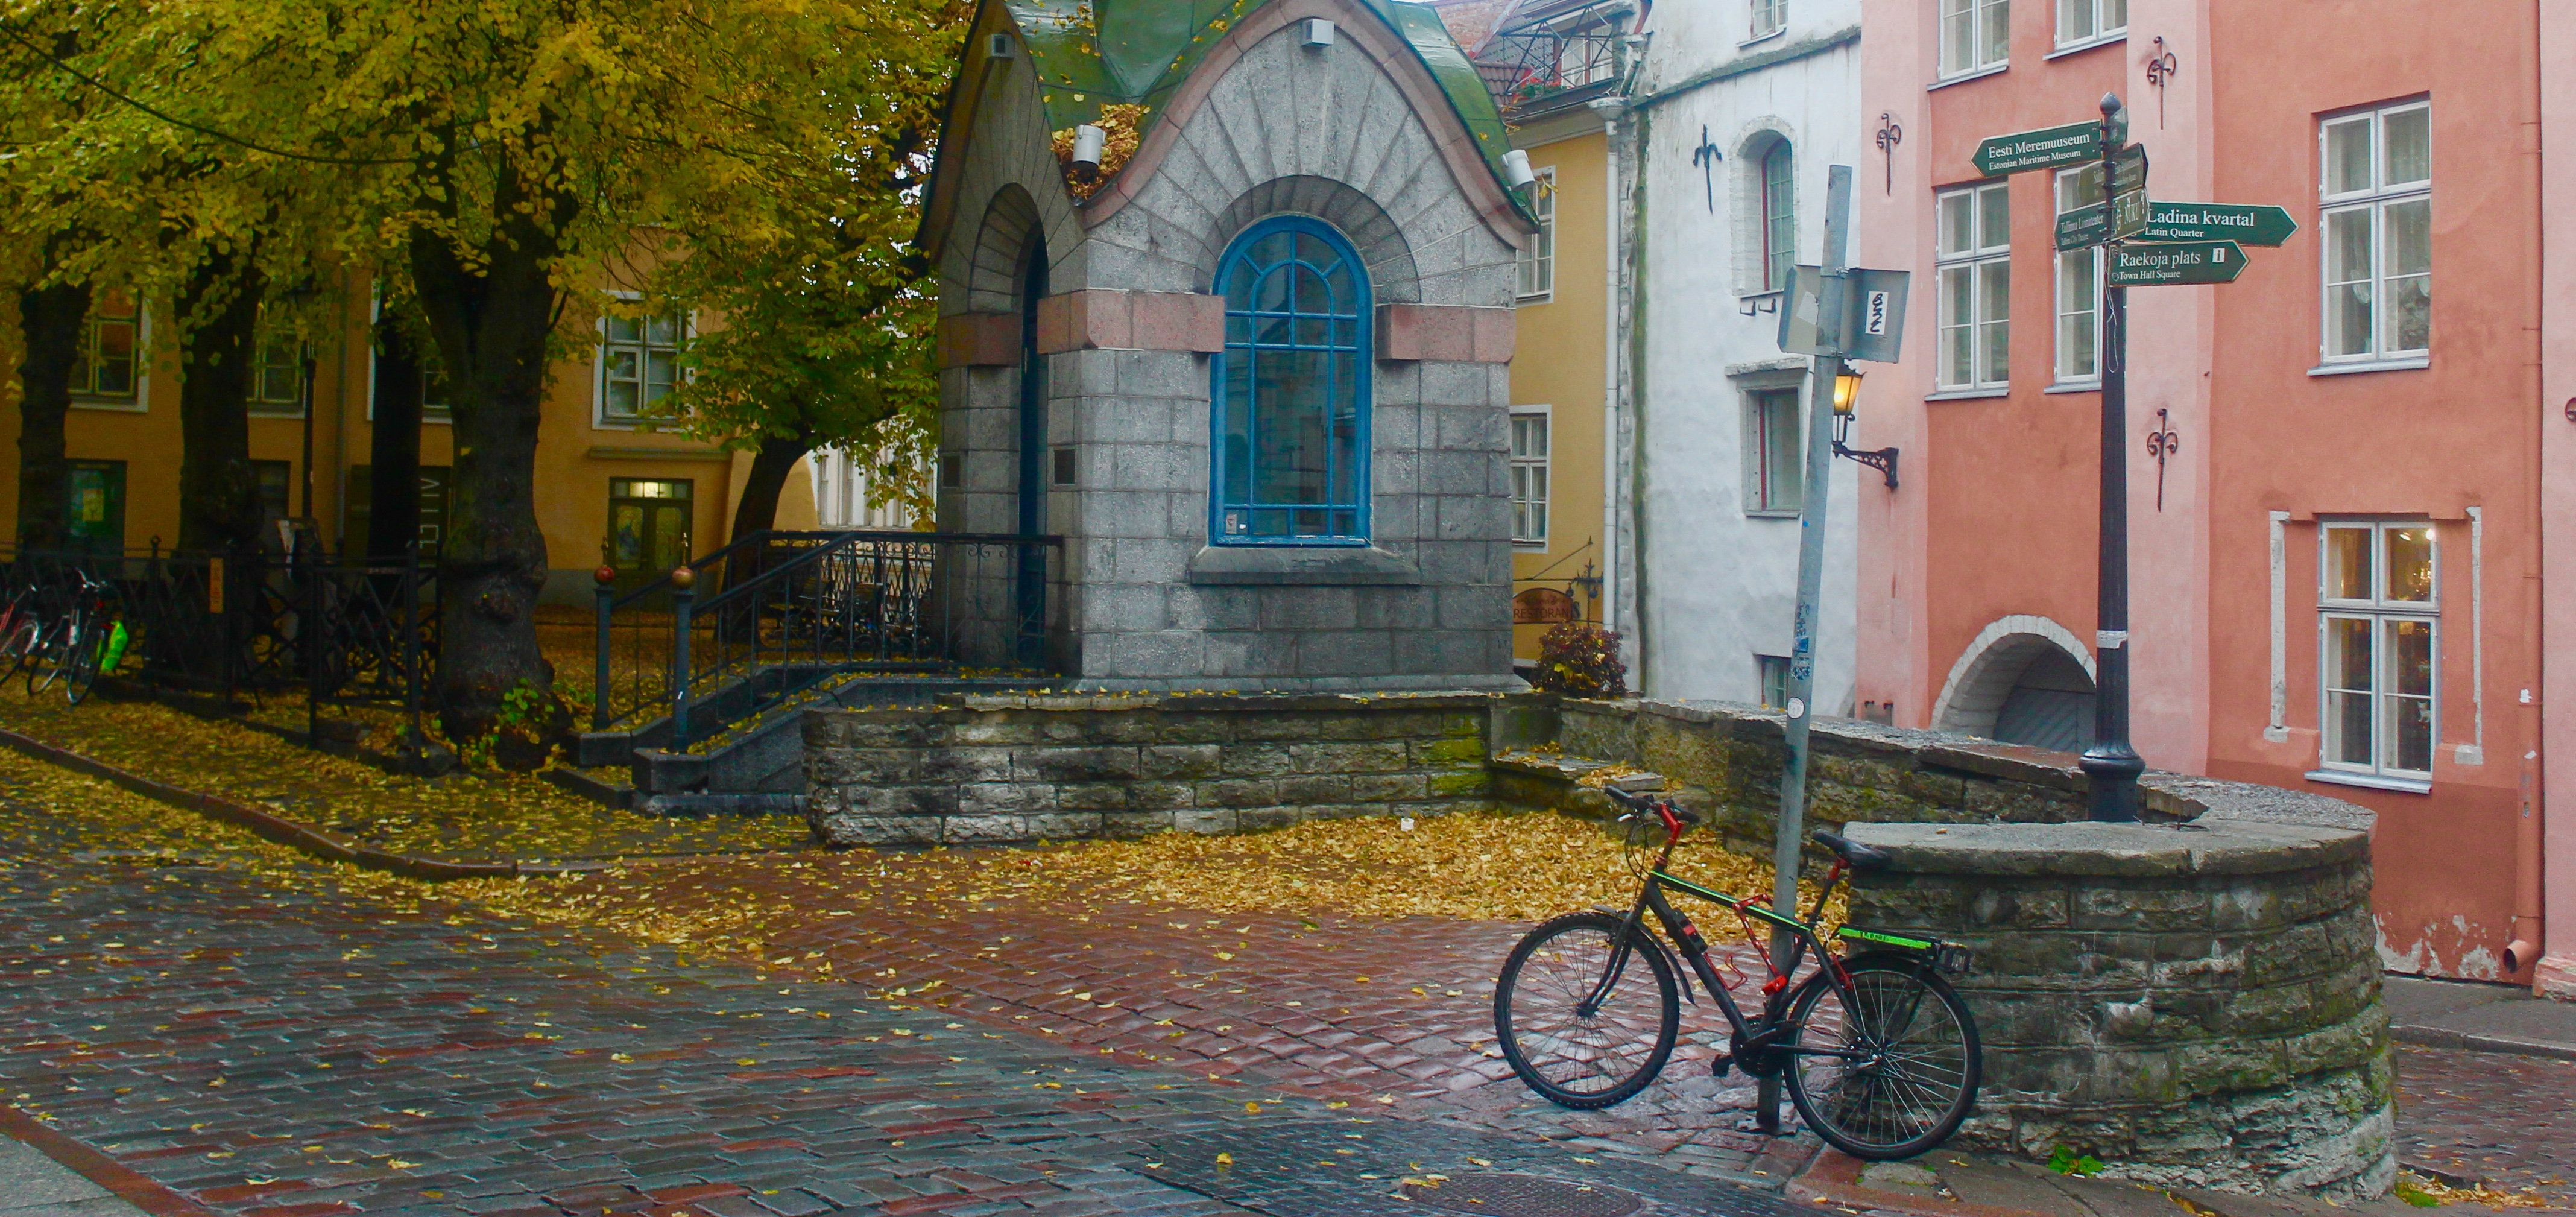
winter, road, street, photography, house, town, perspective, alley, city, cityscape, tourist, village, europe, orange, autumn, canon, waterway, flickr, colour, art, rule, thirds, eos, exposure, courtyard, facebook, scene, european, baltic, estonia, textures, dailyshoot, cobbles, tallinn, autumnal, vividandstriking, leshainesimages, dazzlingshots, eec, neighbourhood, urban area, human settlement